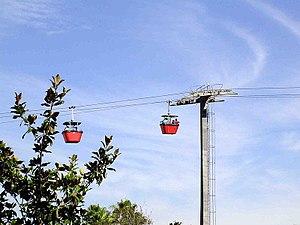
Ancien téléphérique de 1970. On remarque l’absence de vitres sur les cabines.
Le Téléphérique de Montjuic ou Télécabine de Montjuic est une remontée mécanique de type télécabine située sur la colline de Montjuic à Barcelone en Espagne. Le téléphérique permet de relier l'avenue Miramar où se trouve la station amont du Funiculaire de Montjuic au Château de Montjuic situé au sommet de la colline. Inauguré pour la première fois en 1970, le téléphérique fut entièrement reconstruit en 2007.